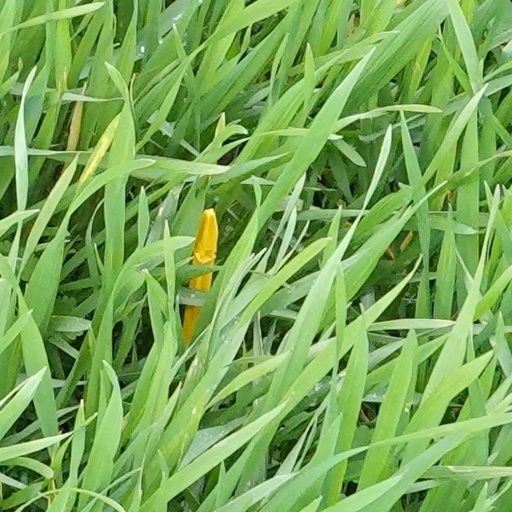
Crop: wheat